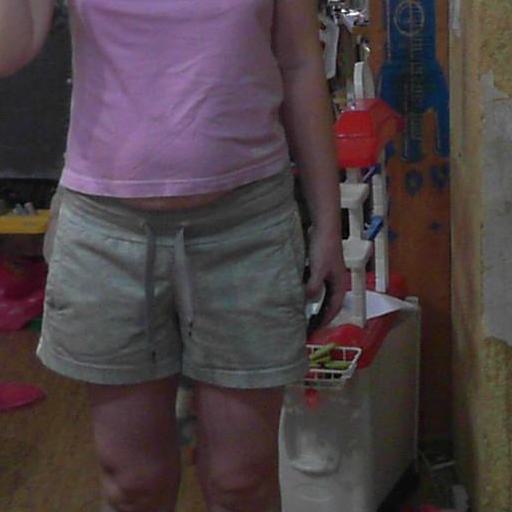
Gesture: no_gesture